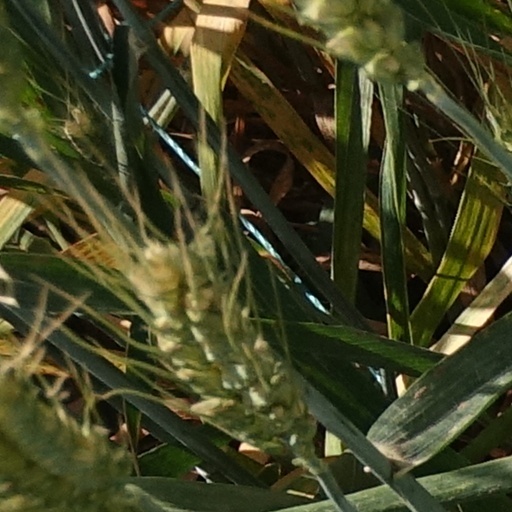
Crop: wheat